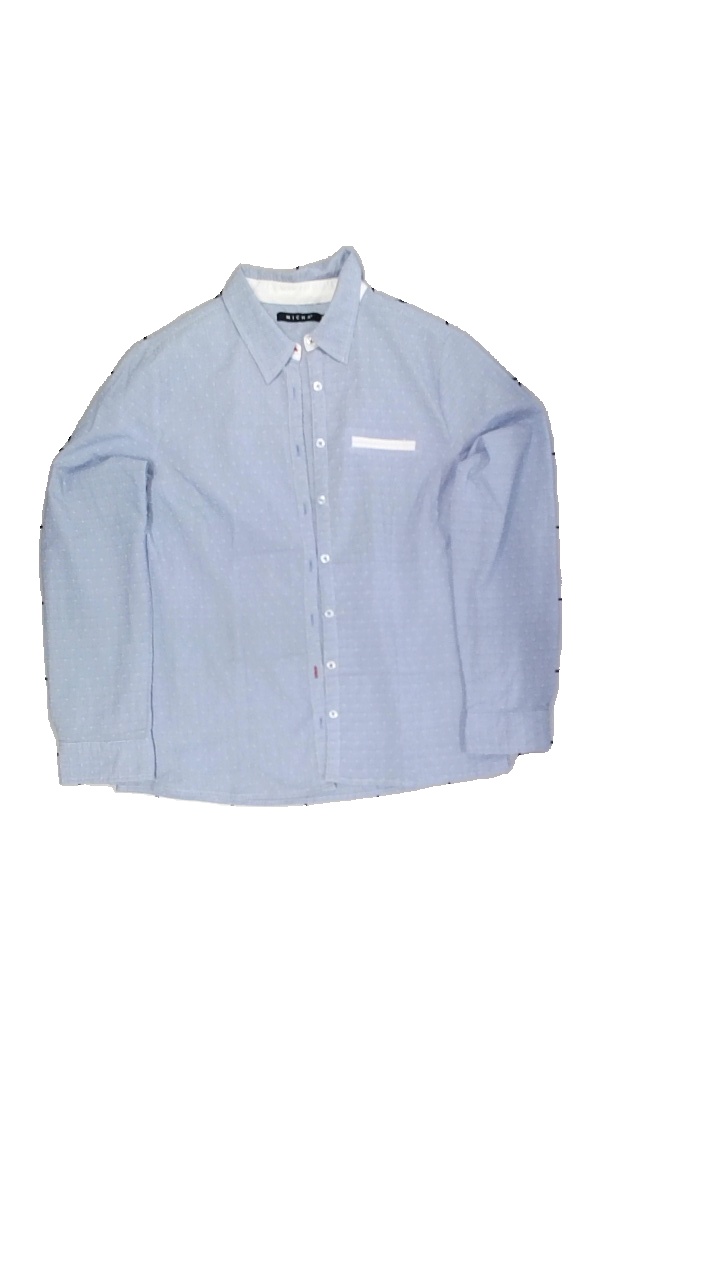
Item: Shirt (Ladies)
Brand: Micha
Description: Skjorta med vita knappar och prick tryck
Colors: Blue, White, Red
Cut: Regular
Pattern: Dots
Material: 50% bomull 50% polyester
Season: All
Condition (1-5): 3
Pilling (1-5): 5
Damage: Luddigt och lite smutsigt
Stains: Minor
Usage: Reuse
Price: <50